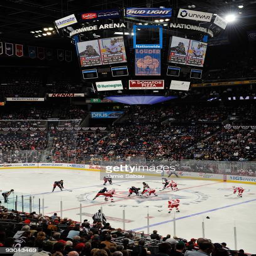
sports teams take the opening face off